List of titles and names of Krishna

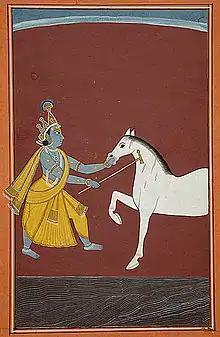
Painting of Krishna subduing Keshi, circa 1750

Krishna (pronounced (Classical Sanskrit) and in (Vedic Sanskrit) is a Hindu deity worshipped across many traditions of Hinduism in a variety of different perspectives. In Hinduism, Krishna is recognized as the complete and eighth incarnation of Vishnu, or as the Supreme God ("Svayam Bhagavan)" in his own right.